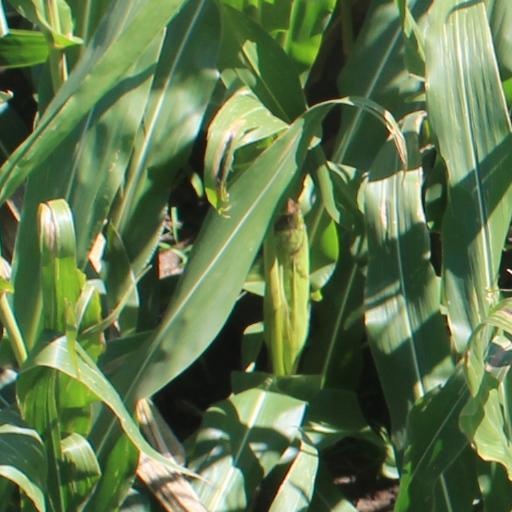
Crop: maize; corn